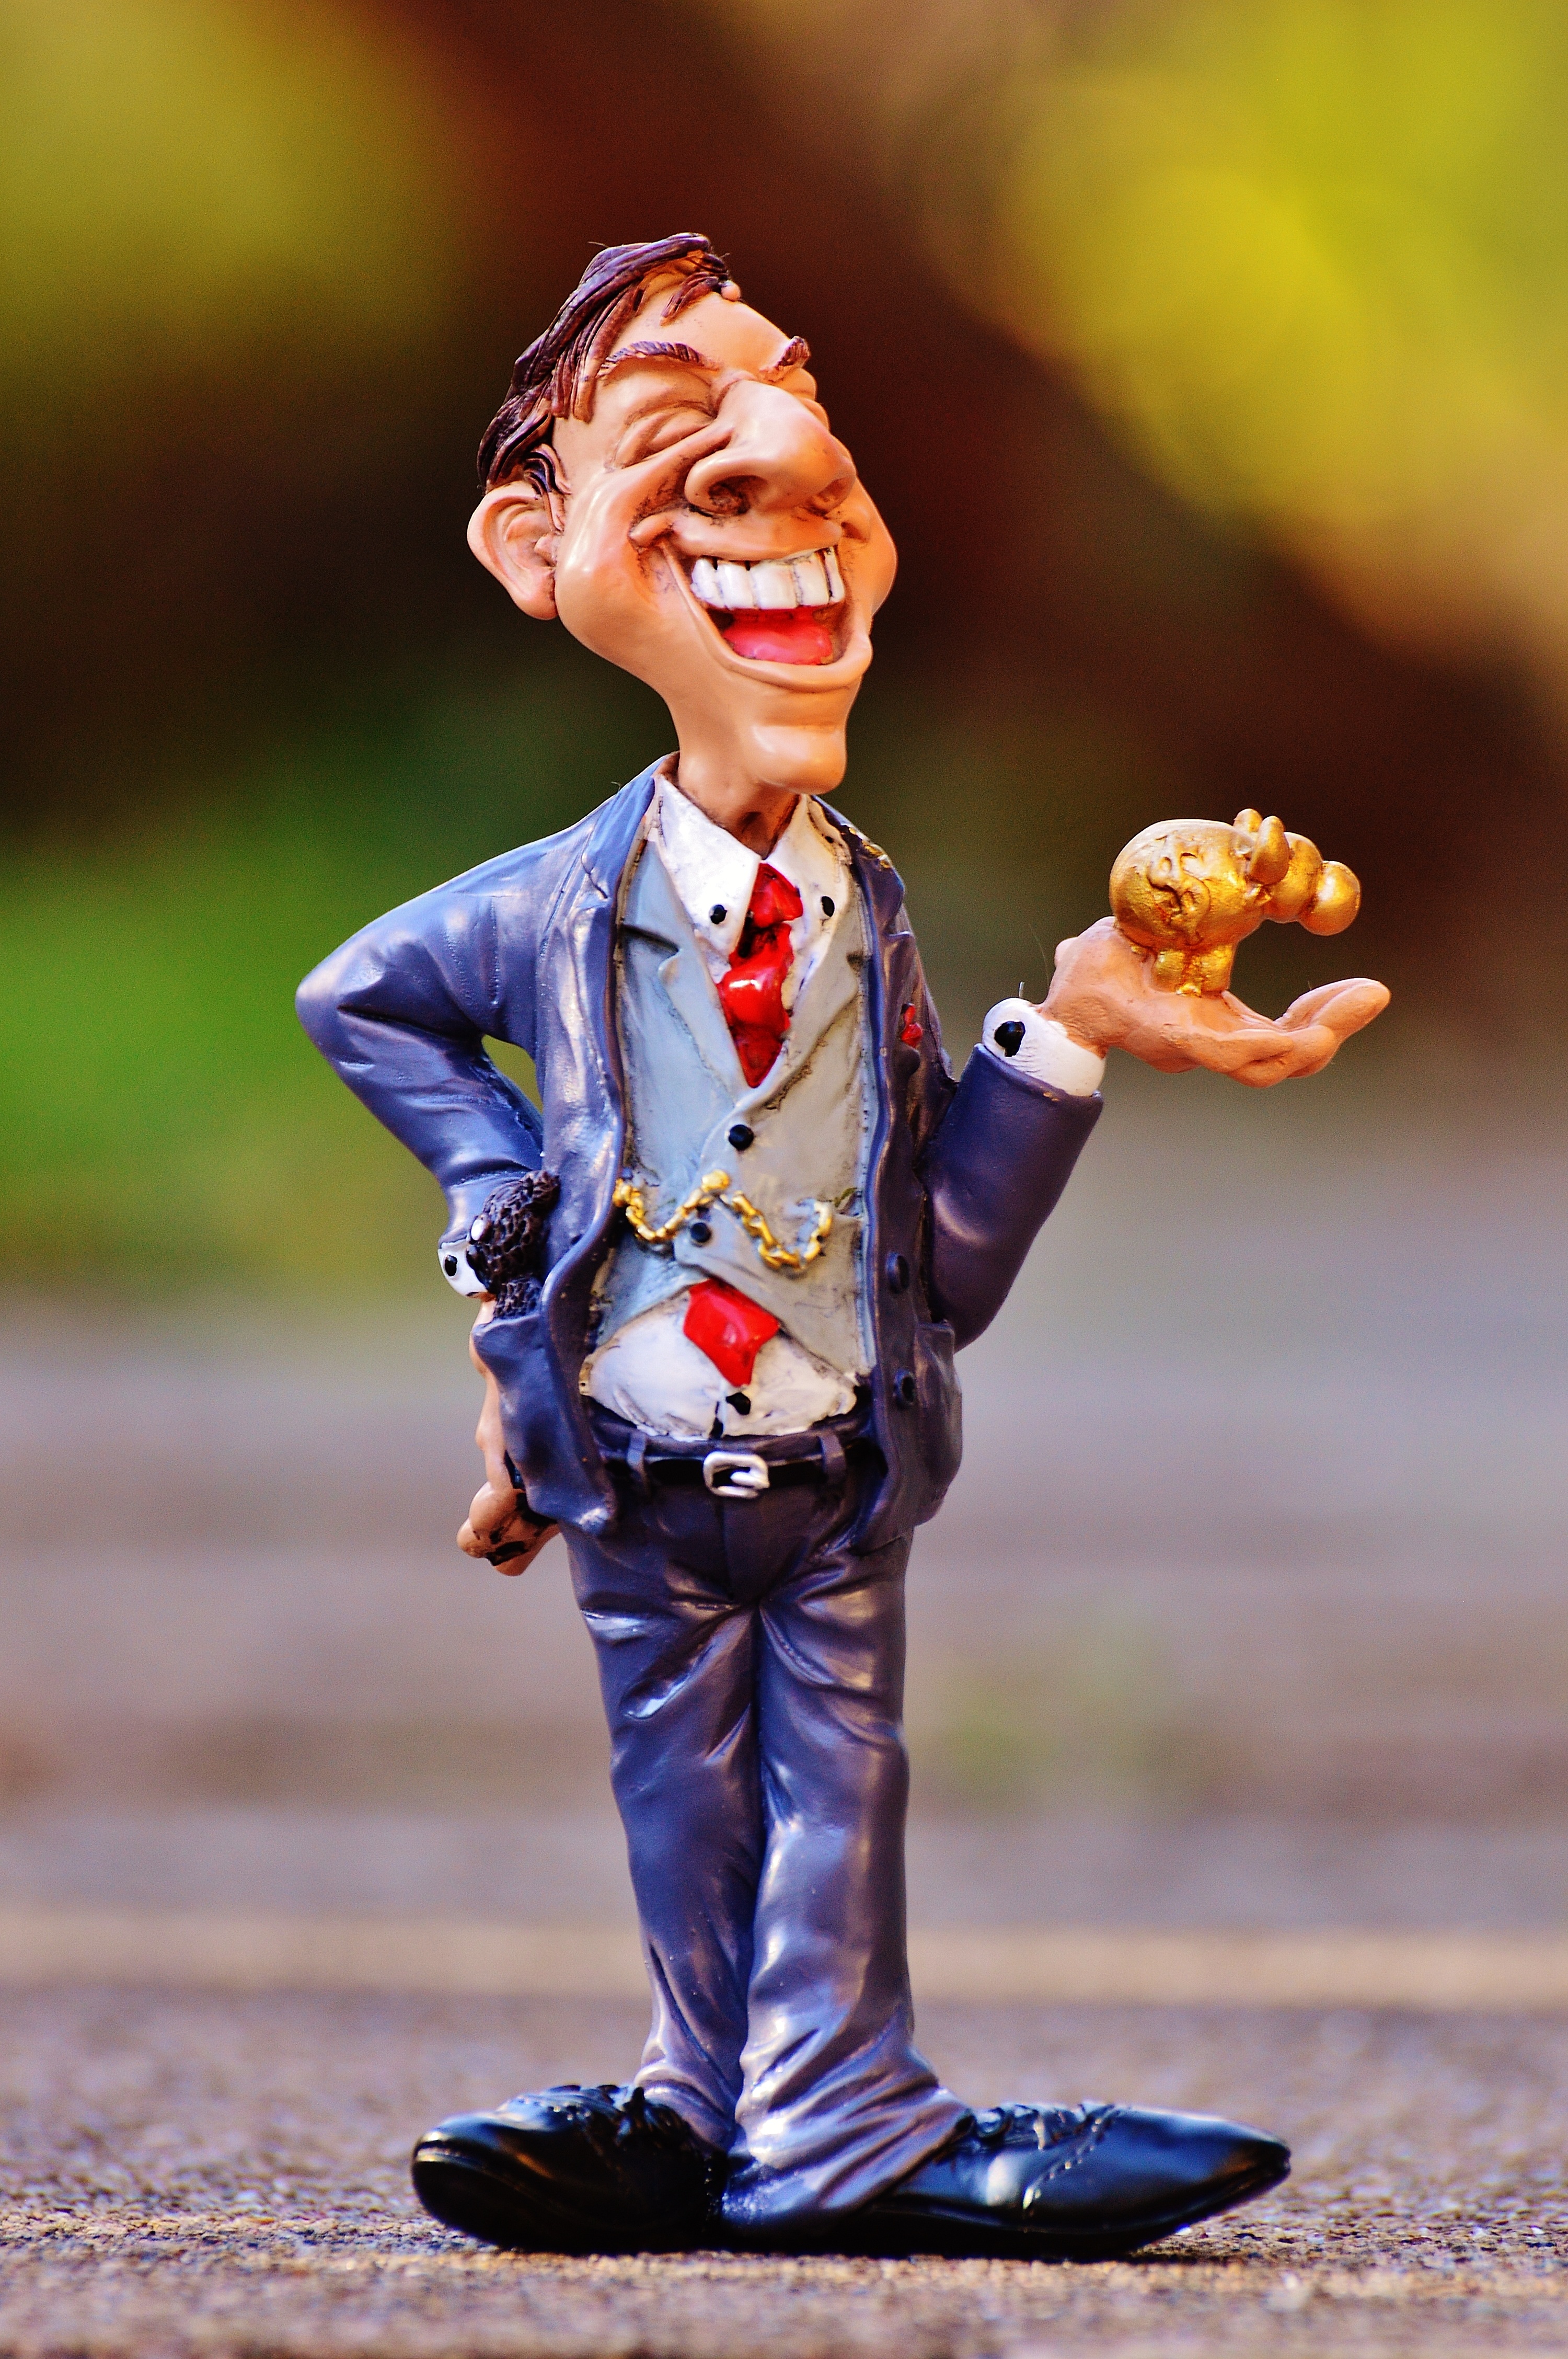
photography, male, spring, money, child, fashion, business, clothing, toy, toddler, figurine, euro, costume, merit, businessman, finance, wealth, profit, stock exchange, revenue, investments, speculate, stock broker, speculation, share price, capital market